Paraphrases of Erasmus

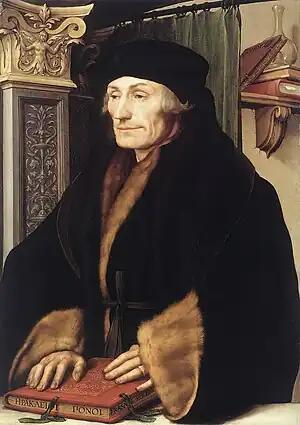
"Portrait of Desiderius Erasmus of Rotterdam with Renaissance Pilaster" by Hans Holbein the Younger (1523, National Gallery, London)

In the autumn of 1521, Erasmus moved from Louvain to Basel, and from that time Froben published the first editions of the remaining "Paraphrases". Erasmus turned to the Gospels: Matthew appearing in March 1522 (in both folio and octavo - from now on there are no more quartos), John in February (folio) and March (octavo) 1523, Luke in August 1523, and Mark in early 1524 (with a title page dated 1523). Acts followed quickly, the dedication copy being dated February 13, 1524.